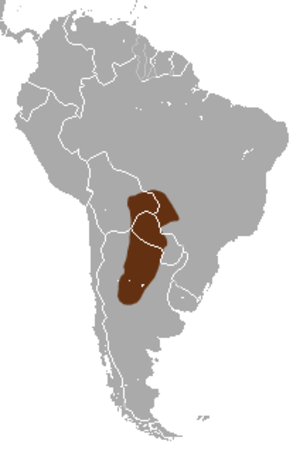
Le Tatou à trois bandes du Sud est une espèce de tatou originaire d'Amérique du Sud. Il a été décrit par Anselme Gaëtan Desmarest en 1804. Il est appelé Quirquincho Bola ou Mataco en Argentine.